Basile de Carvalho

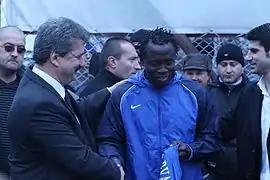
De Carvalho while at Levski Sofia in 2011

Basile Salomon Pereira de Carvalho (born 31 October 1981) is a former professional footballer who played as a forward. Born in Senegal, he made he made six FIFA-official appearances for the Guinea-Bissau national team in 2011 and 2012, scoring twice.